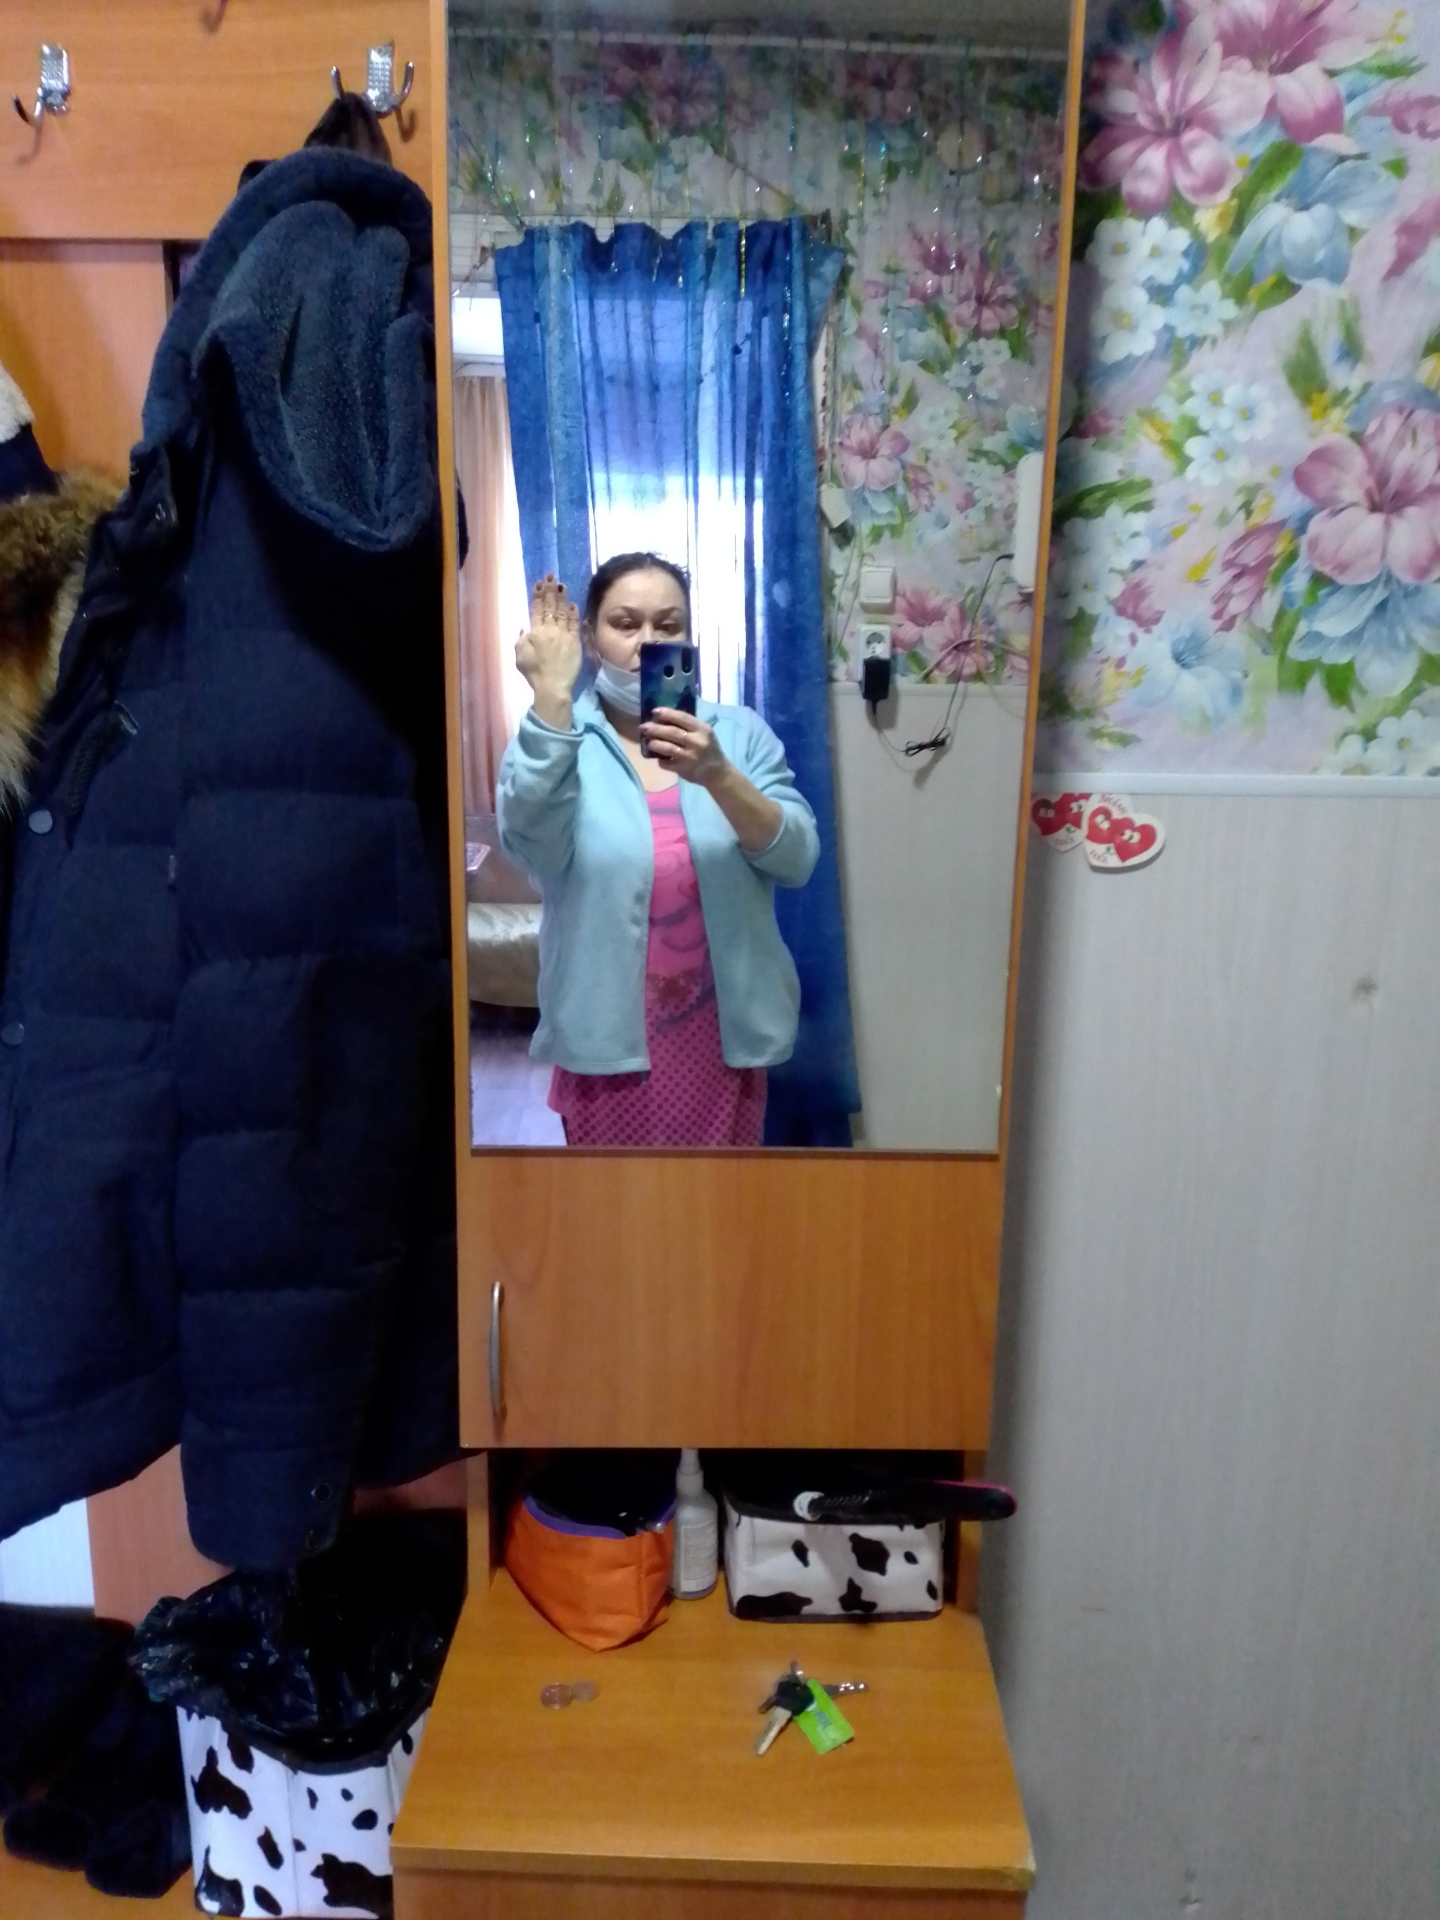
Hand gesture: stop_inverted